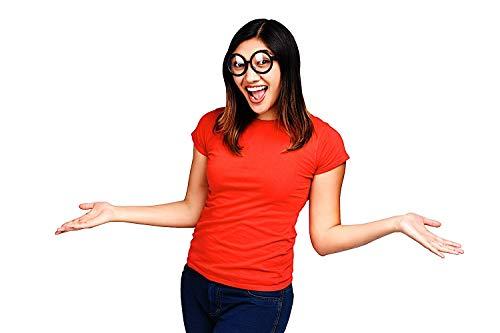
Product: Sun-Staches Costume Sunglasses Incredibles Edna Mode Glasses Party Favors UV400
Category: Toys & Games | Party Supplies | Party Favors
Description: All Sun-Staches Sunglasses provide 100% UV400 protection and impact resistant lenses because we care.
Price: $9.99
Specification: ProductDimensions:9x1x7inches|ItemWeight:1.44ounces|ShippingWeight:1.44ounces(Viewshippingratesandpolicies)|ASIN:B07GFV5MH5|Itemmodelnumber:SG3298|Manufacturerrecommendedage:3months-8years